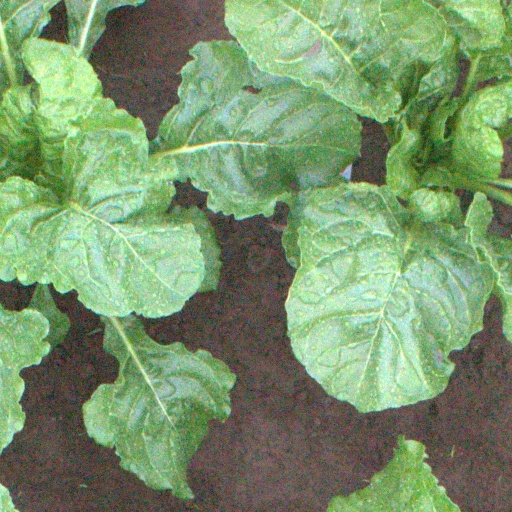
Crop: sugar beet